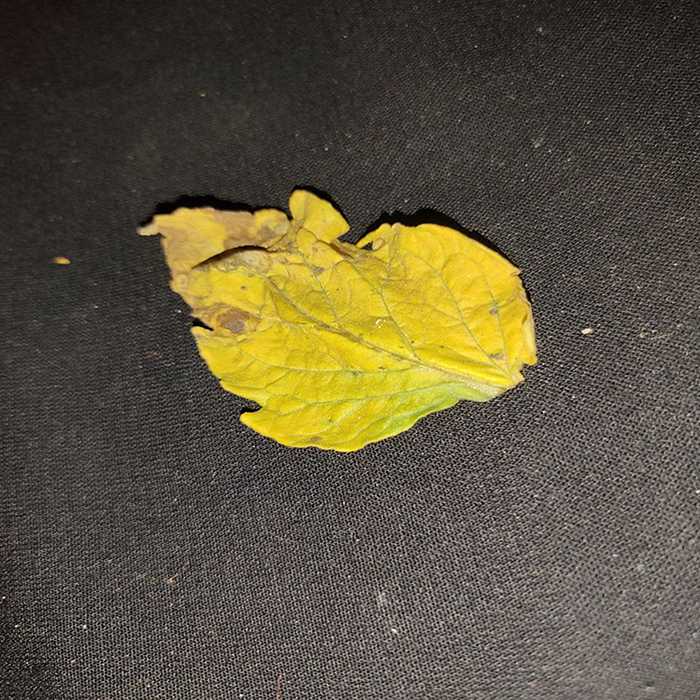
Plant: Tomato
Label: Tomato Bacterial spot